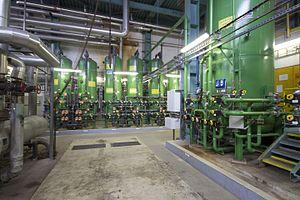
L’eau déminéralisée est une eau qui ne contient en principe aucun ion ; par contre, il peut rester des matières non chargées. On l'appelle aussi eau déionisée. Elle est qualifiée d'eau purifiée.